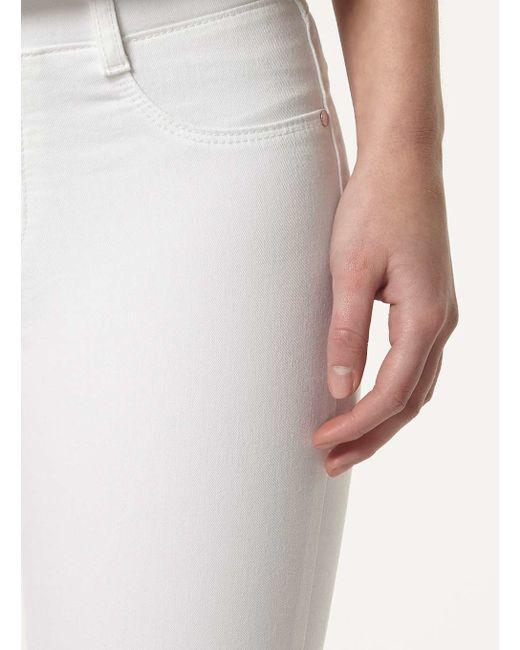
schöne weiße Jeans für Damen Dressing